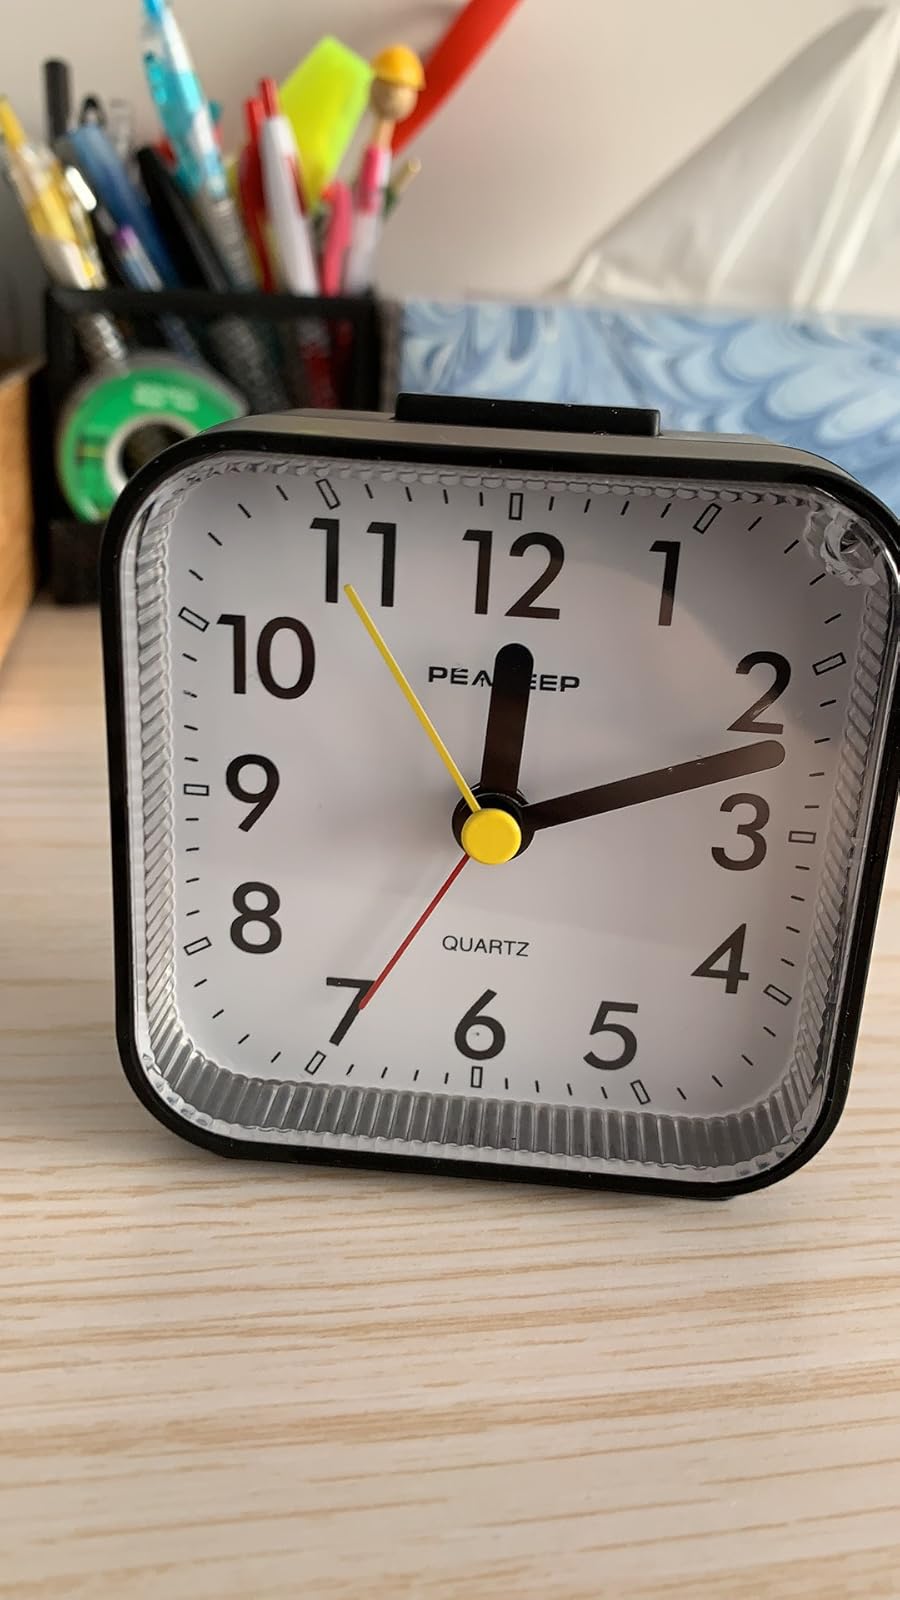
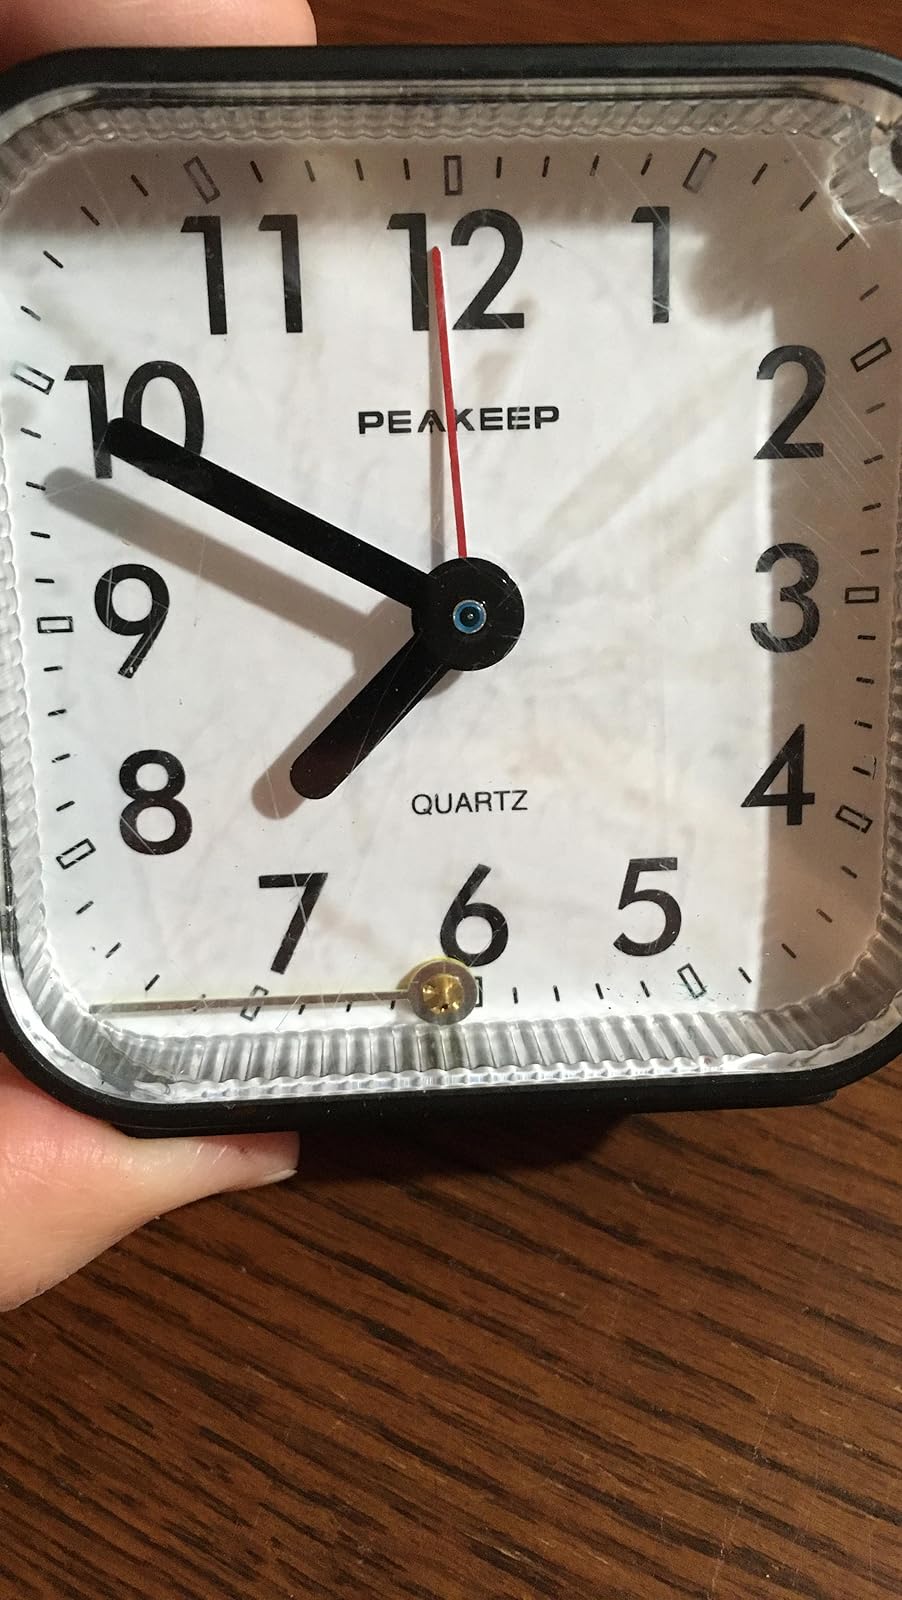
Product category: clock
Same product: yes